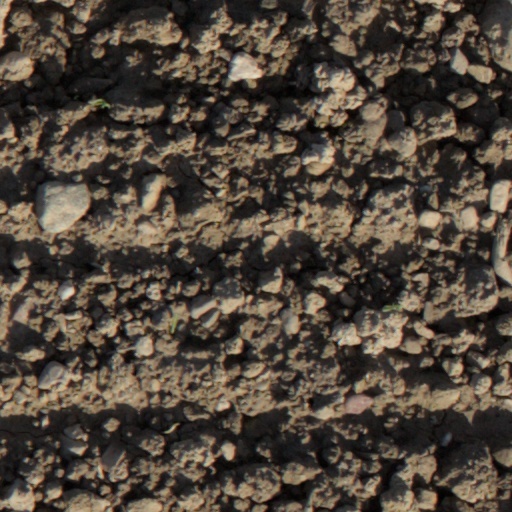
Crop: wheat